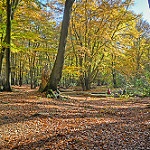
Label: forest